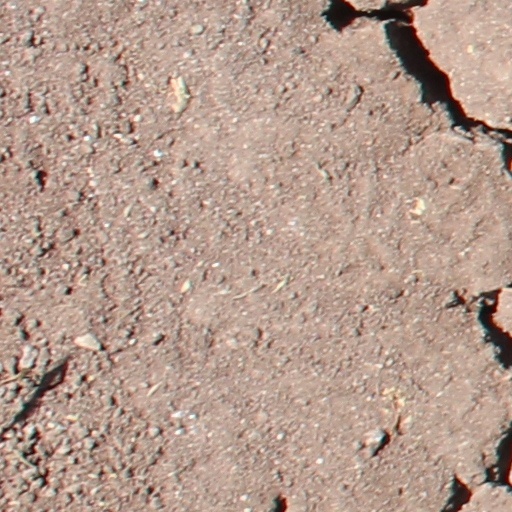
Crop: wheat